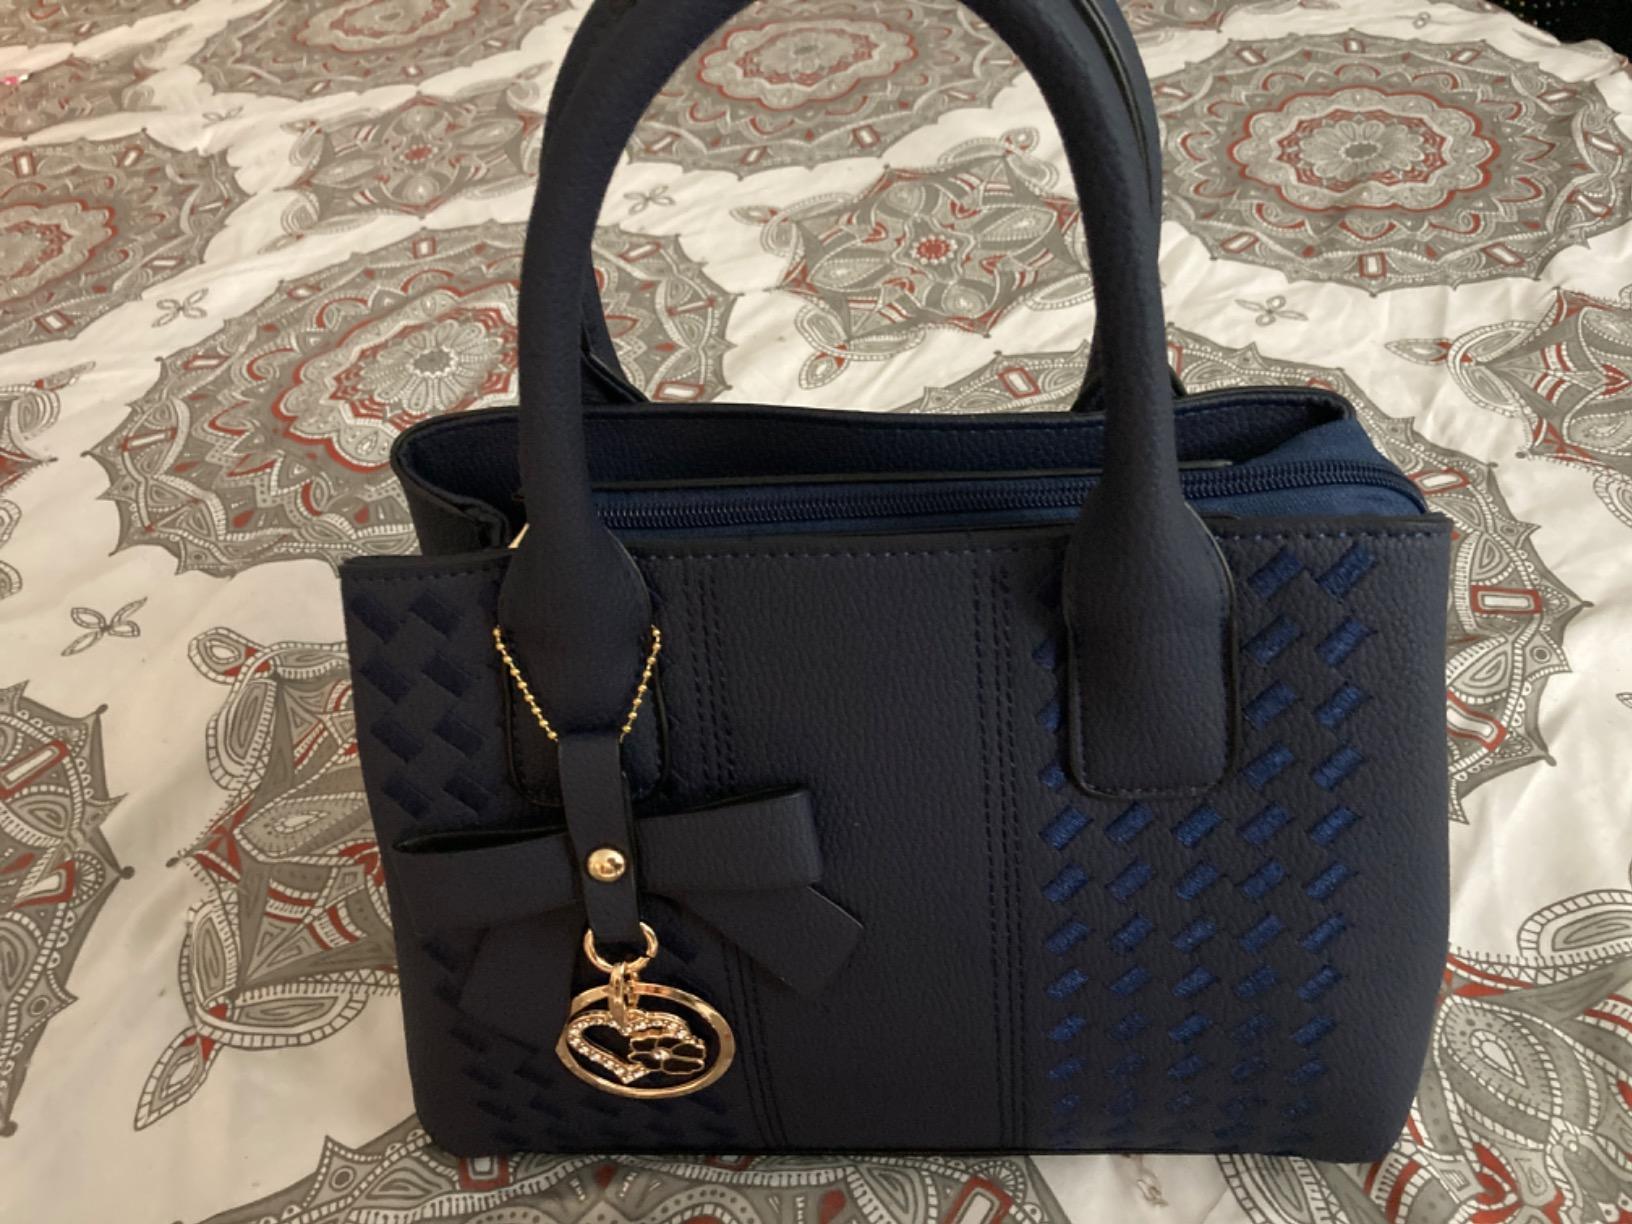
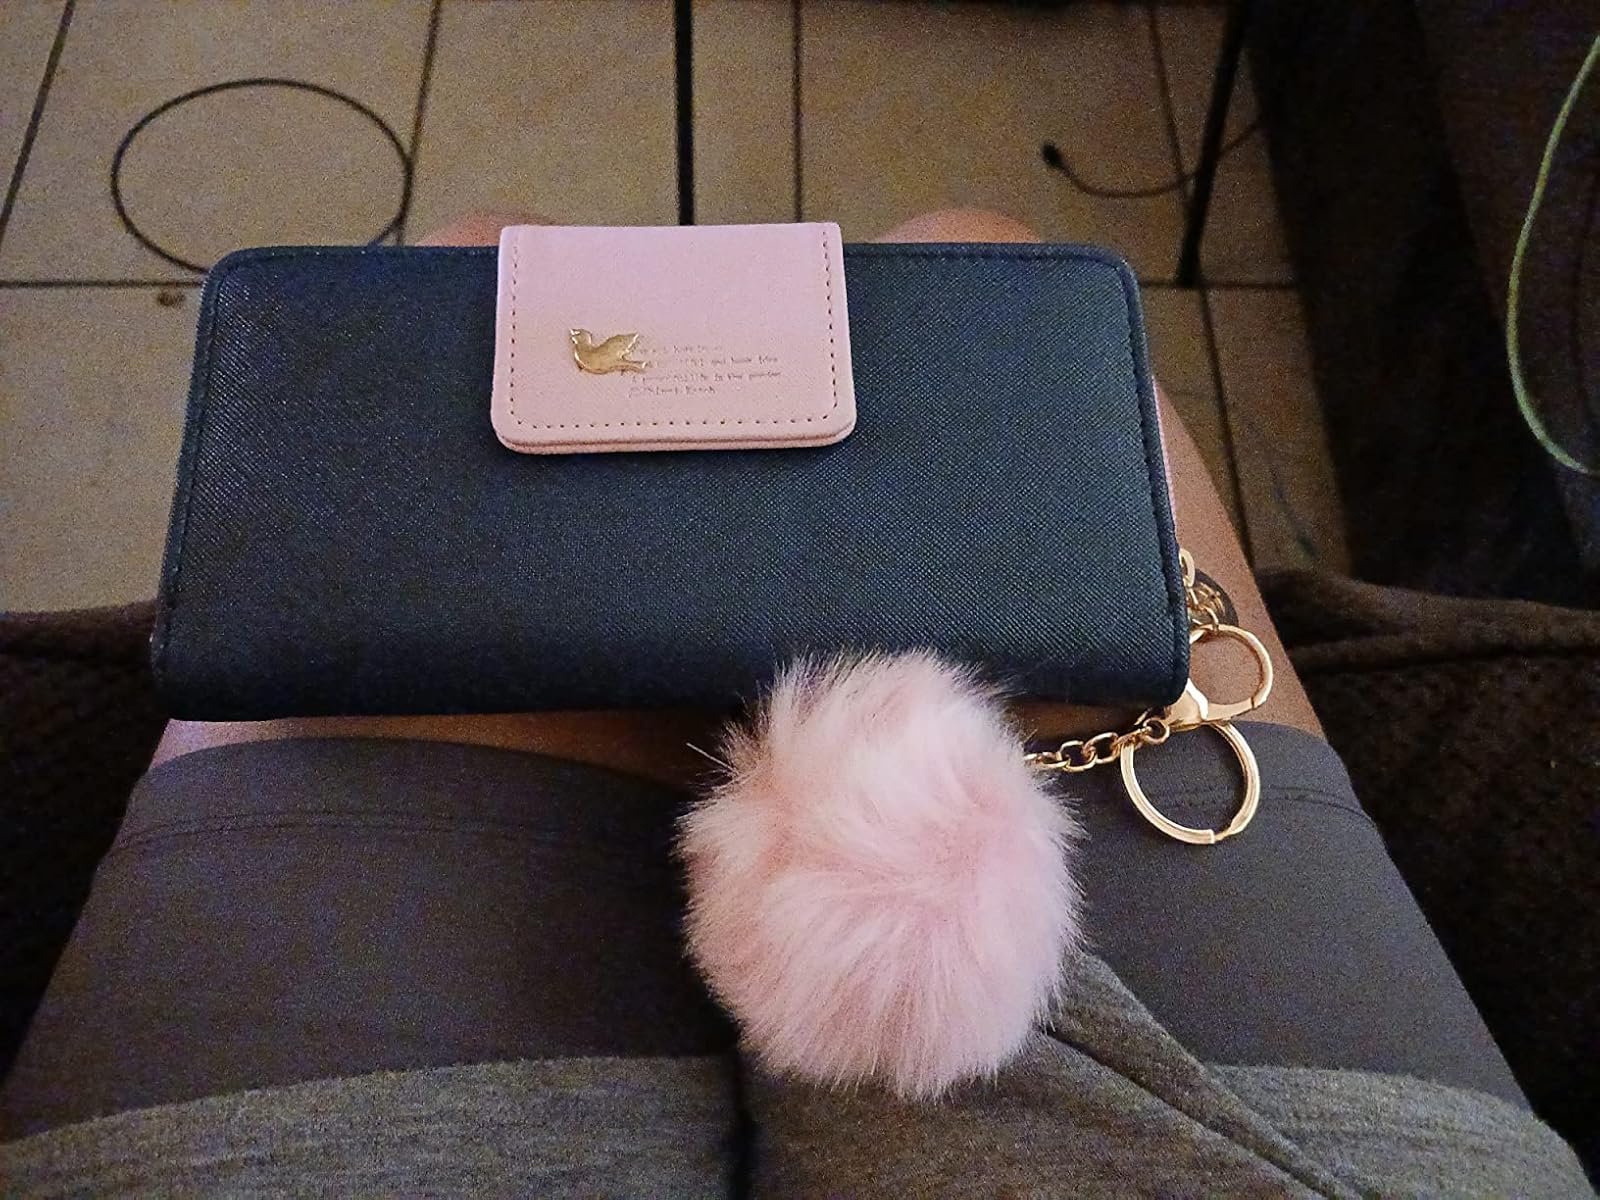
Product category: accessories_handbag
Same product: no